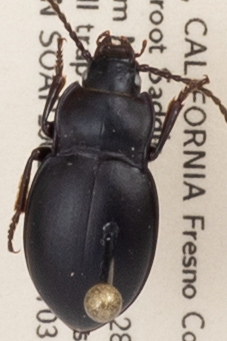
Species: Metrius contractus
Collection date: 2019-07-03 04:00:00
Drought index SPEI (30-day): -0.17
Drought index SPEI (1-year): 0.39
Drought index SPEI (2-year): -0.03